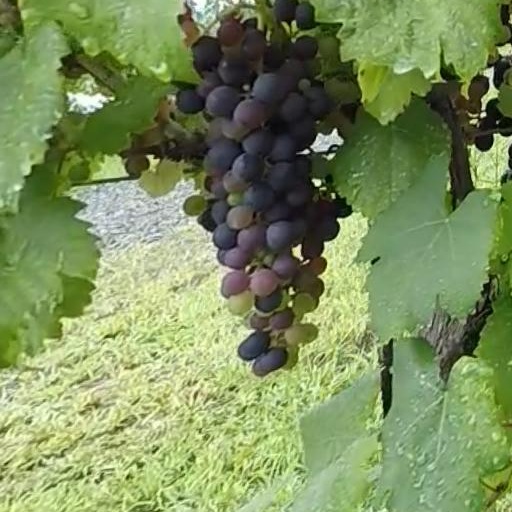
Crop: grape